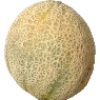
Label: cantaloupe